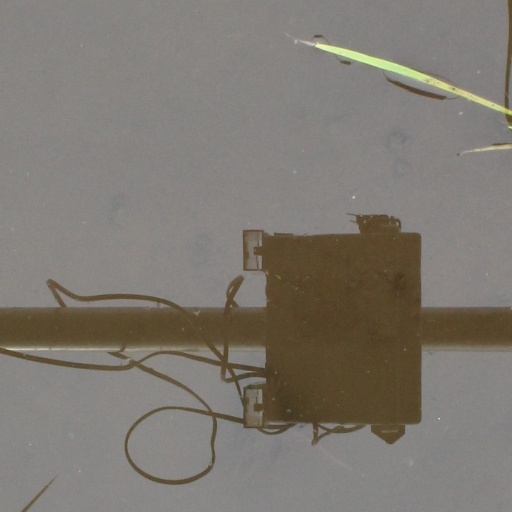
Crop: rice